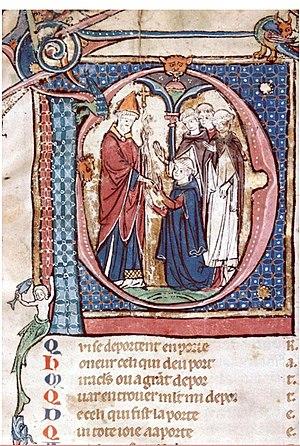
F002v-Chasse à la biche - Autruche
Les Miracles de Nostre Dame ou miracles de la sainte Vierge sont un recueil de récits de miracles dramatiques autour de la Vierge Marie rédigés par Gautier de Coinci.